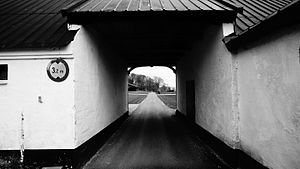
Isgård
Kommunevejen går gennem Isgårds staldbygninger.
Kommunevej gennem stald, Isgård
Isgård Hovedgård er en herregård, der ligger i et stærkt kuperet terræn på sydspidsen af Tved-halvøen på det sydlige Djursland, Mols, på østkysten af Aarhus Bugt. Kommunevejen løber gennem gården, hvor den store trefløjede hovedbygning, med sine hvidkalkede facader, røde tegltage og sit tårnagtige indgangsparti dominerer anlægget. Gården rummer bygninger fra de sidste godt trehundrede år, med laden fra 1771 som den ældste.